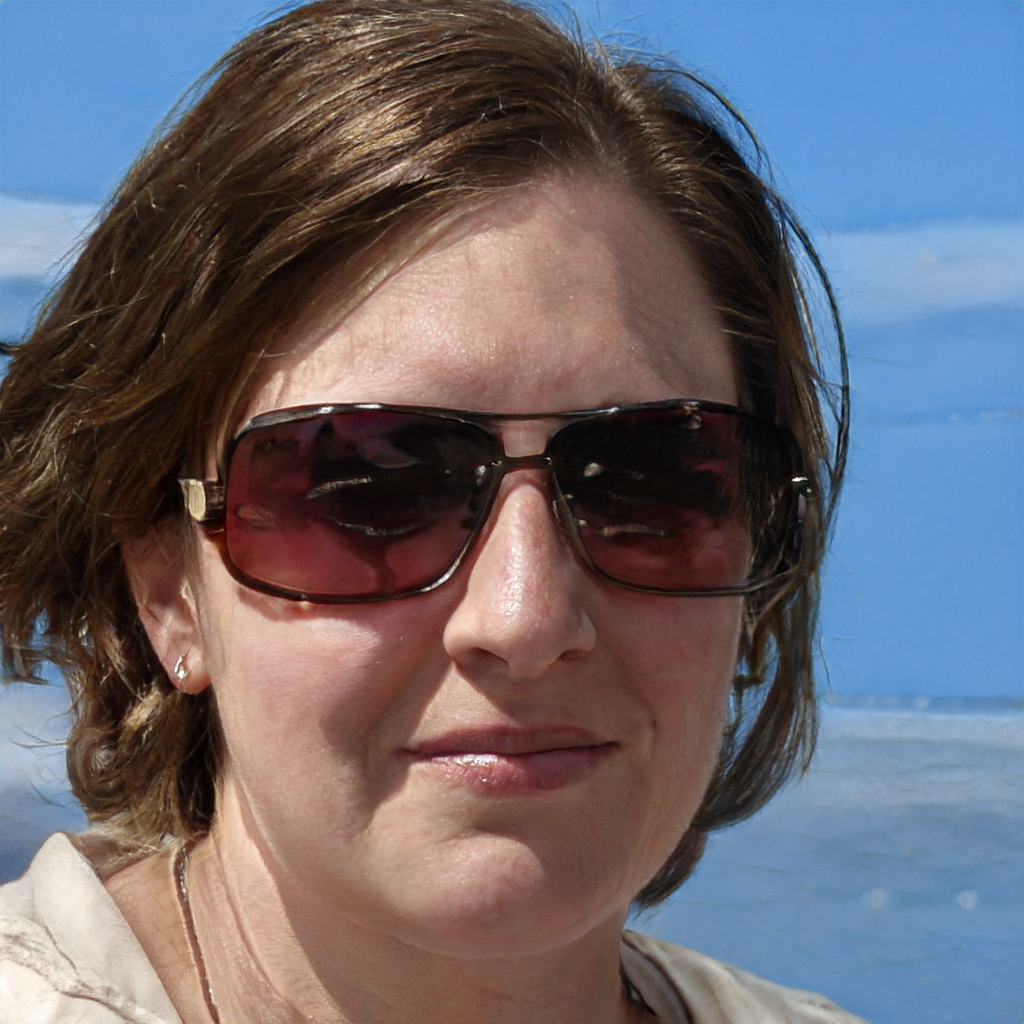
Label: Colored